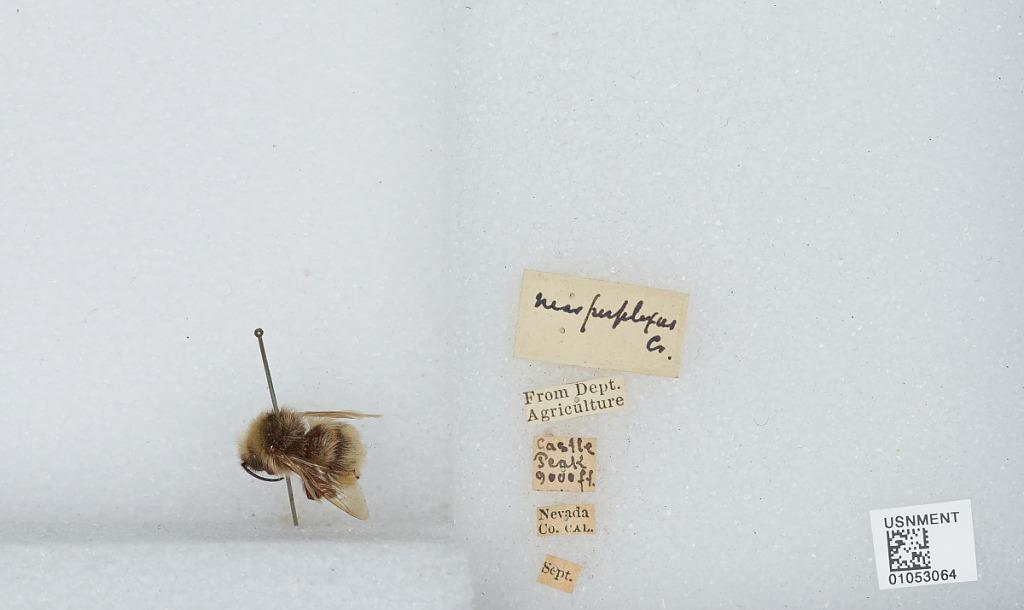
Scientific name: Bombus sp.
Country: United States
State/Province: California
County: Nevada
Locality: Castle Peak
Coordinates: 39.3656, -120.349